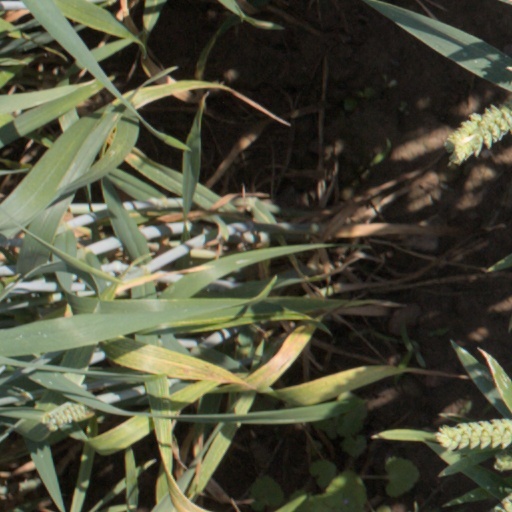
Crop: wheat